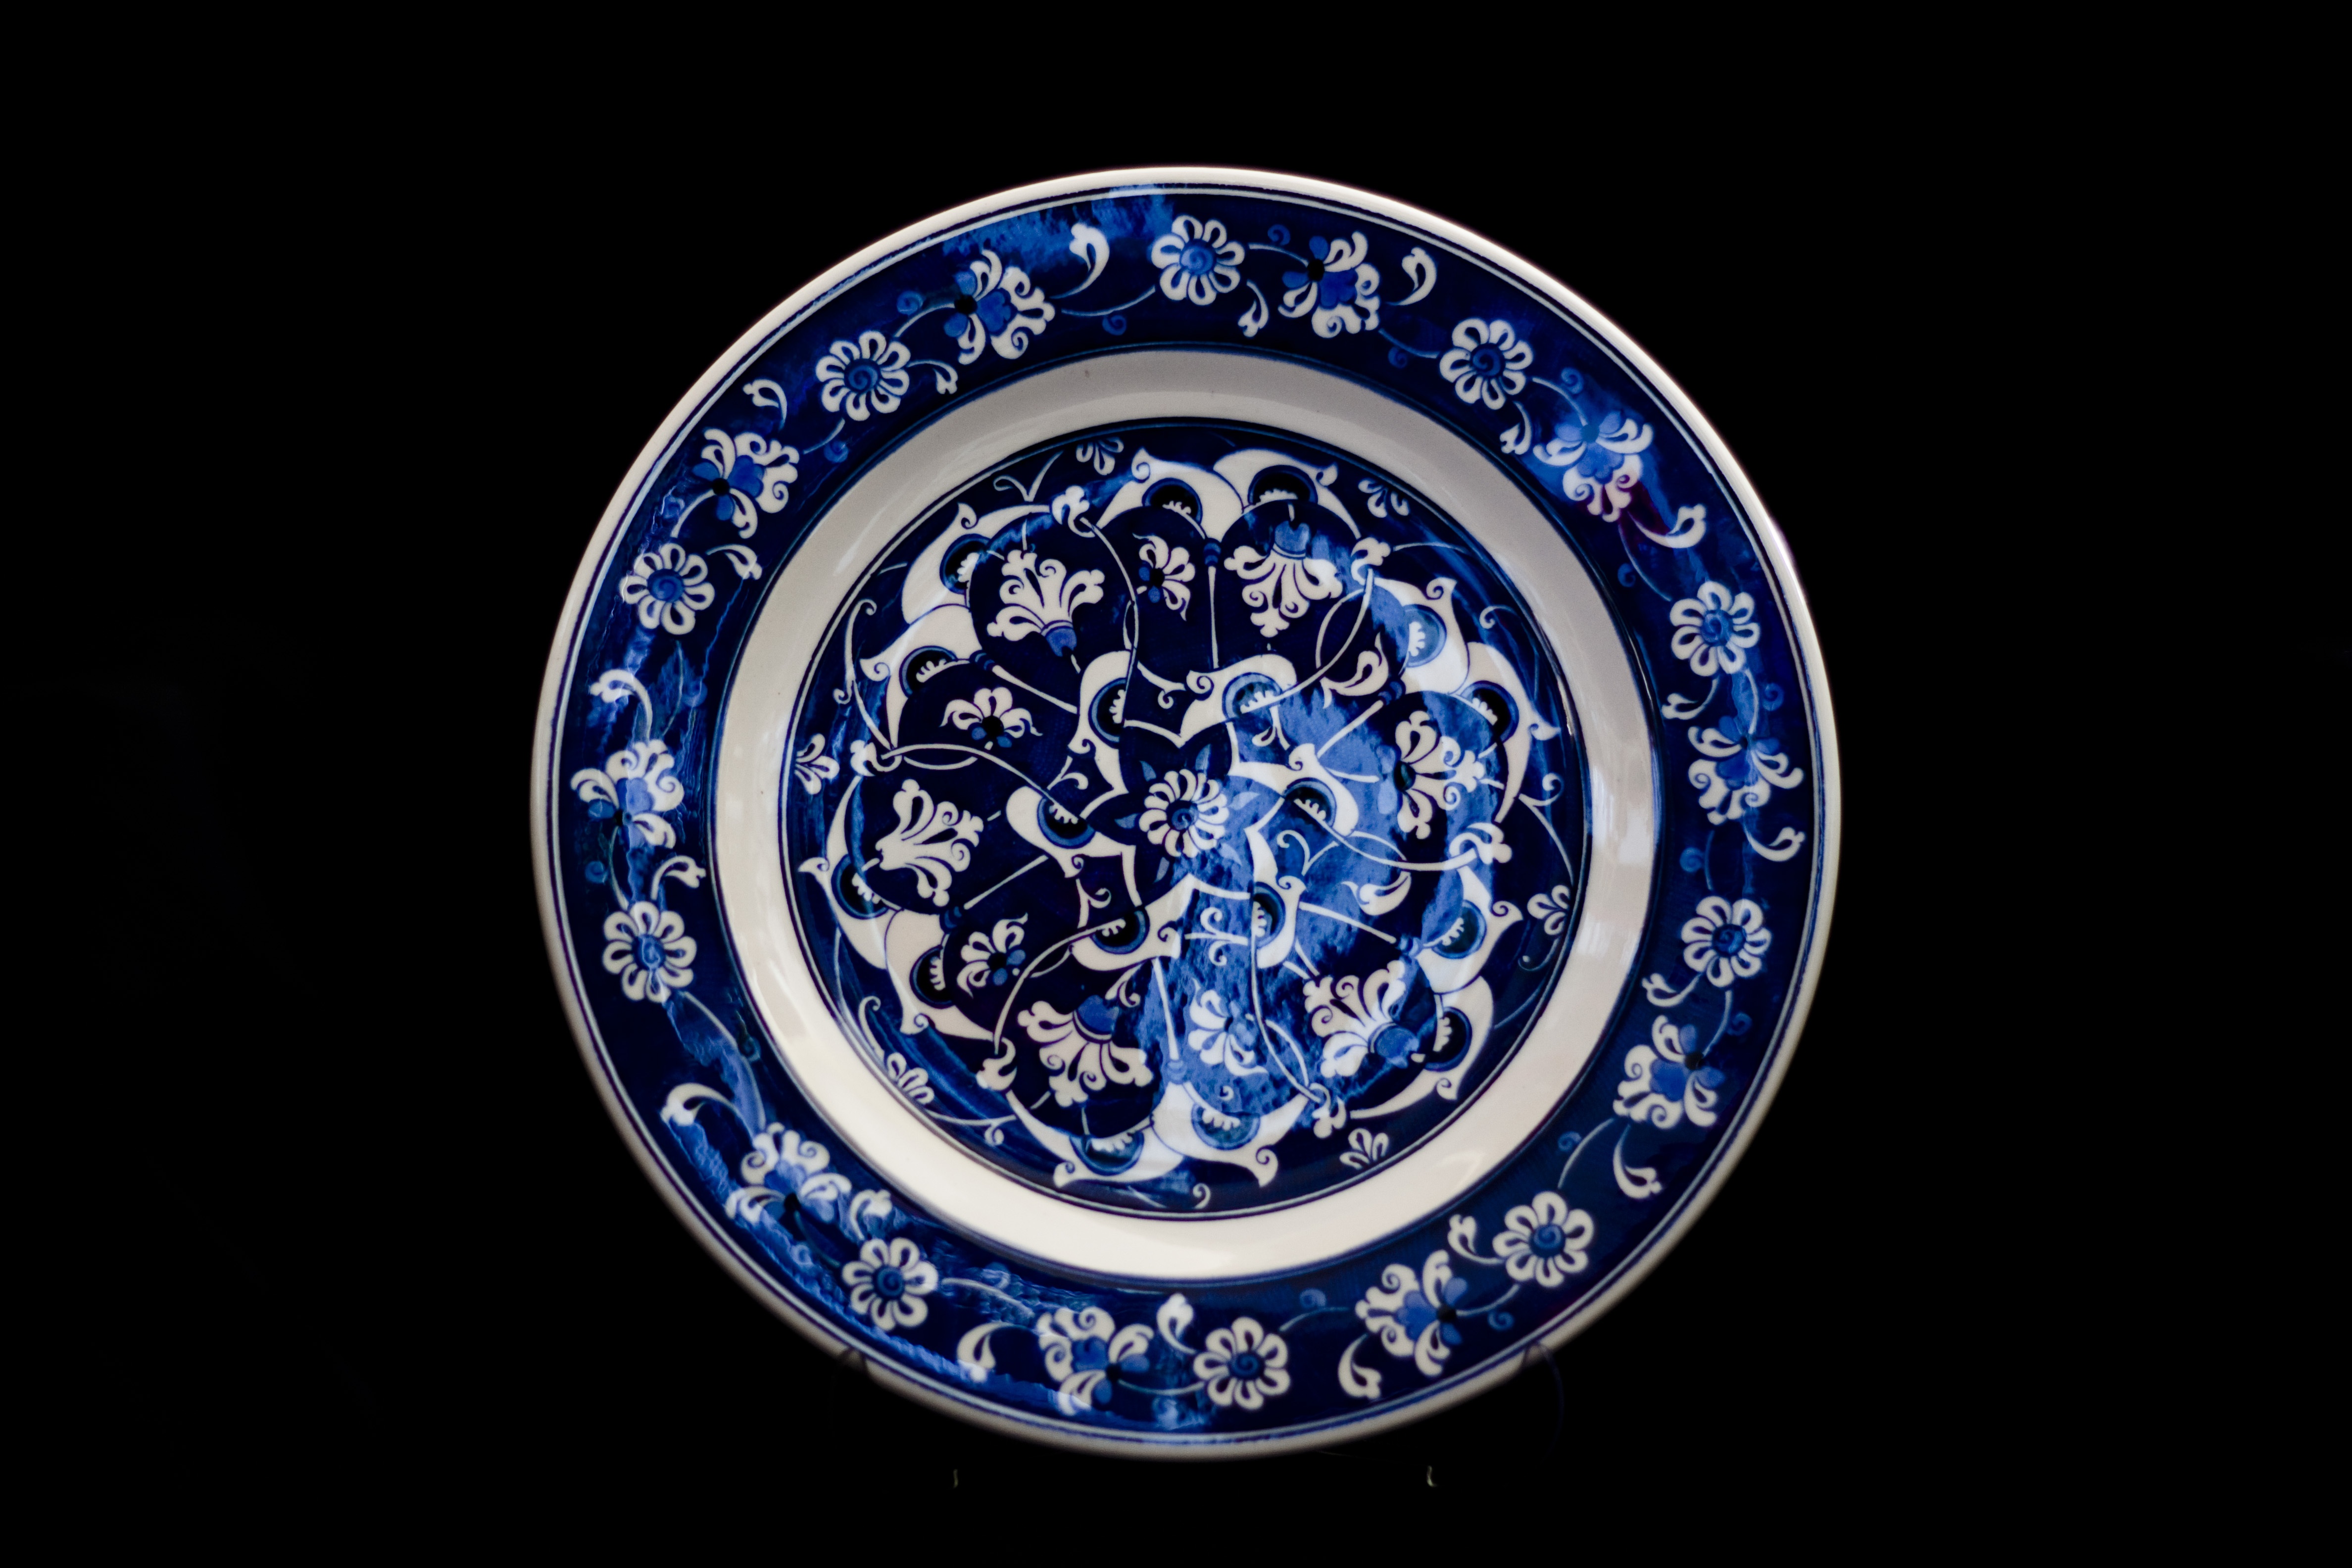
ceramic, plate, tile, blue, circle, jewellery, turkey, porcelain, handicrafts, increased, dishware, cobalt blue, fashion accessory, blue and white porcelain, atalay melahat glow, hare tile